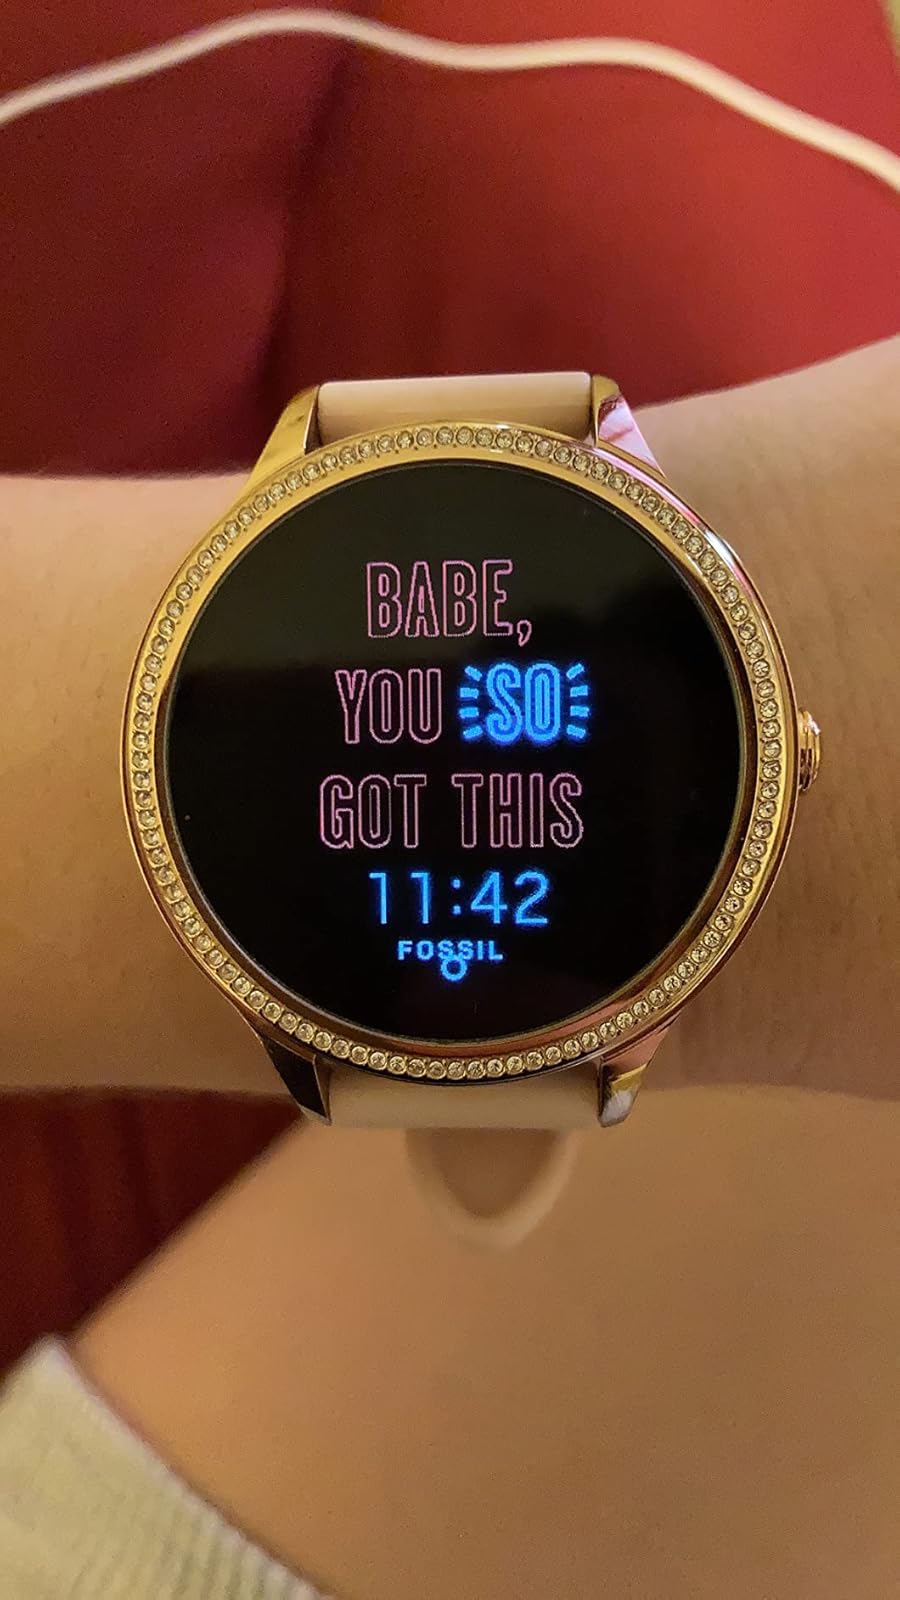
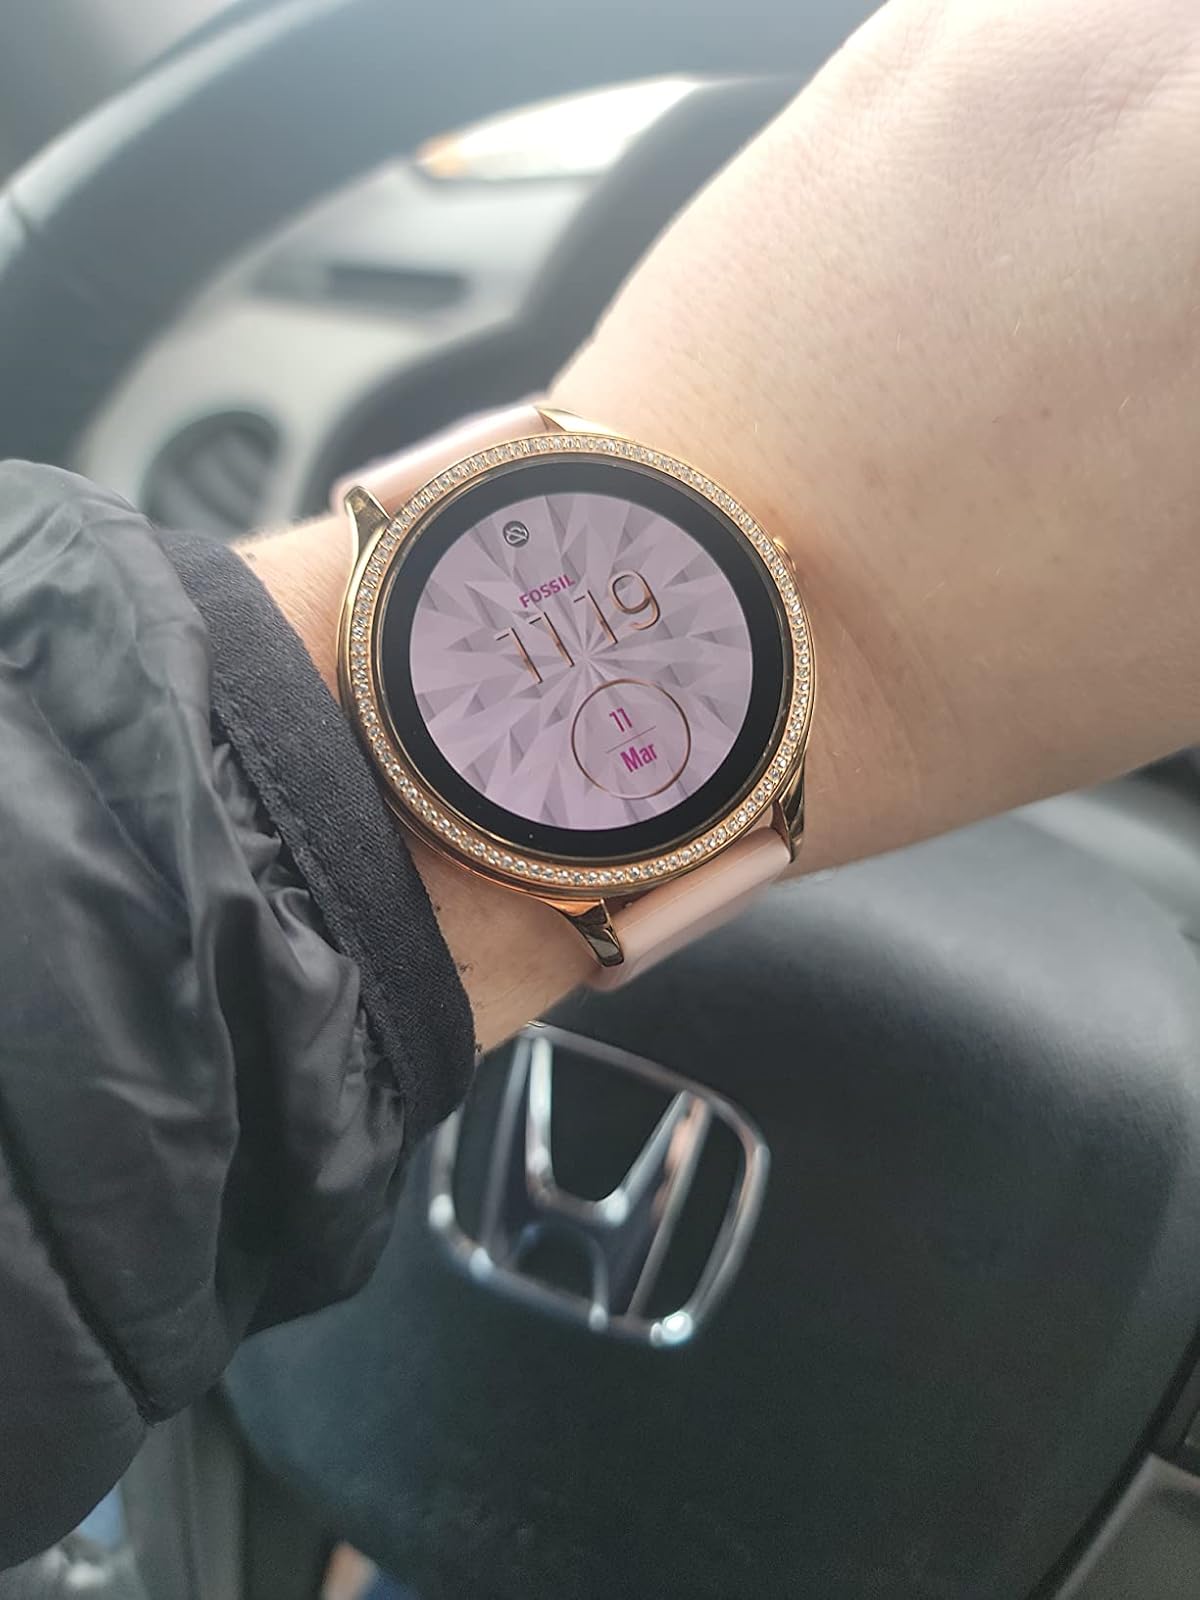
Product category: smartwatch
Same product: yes